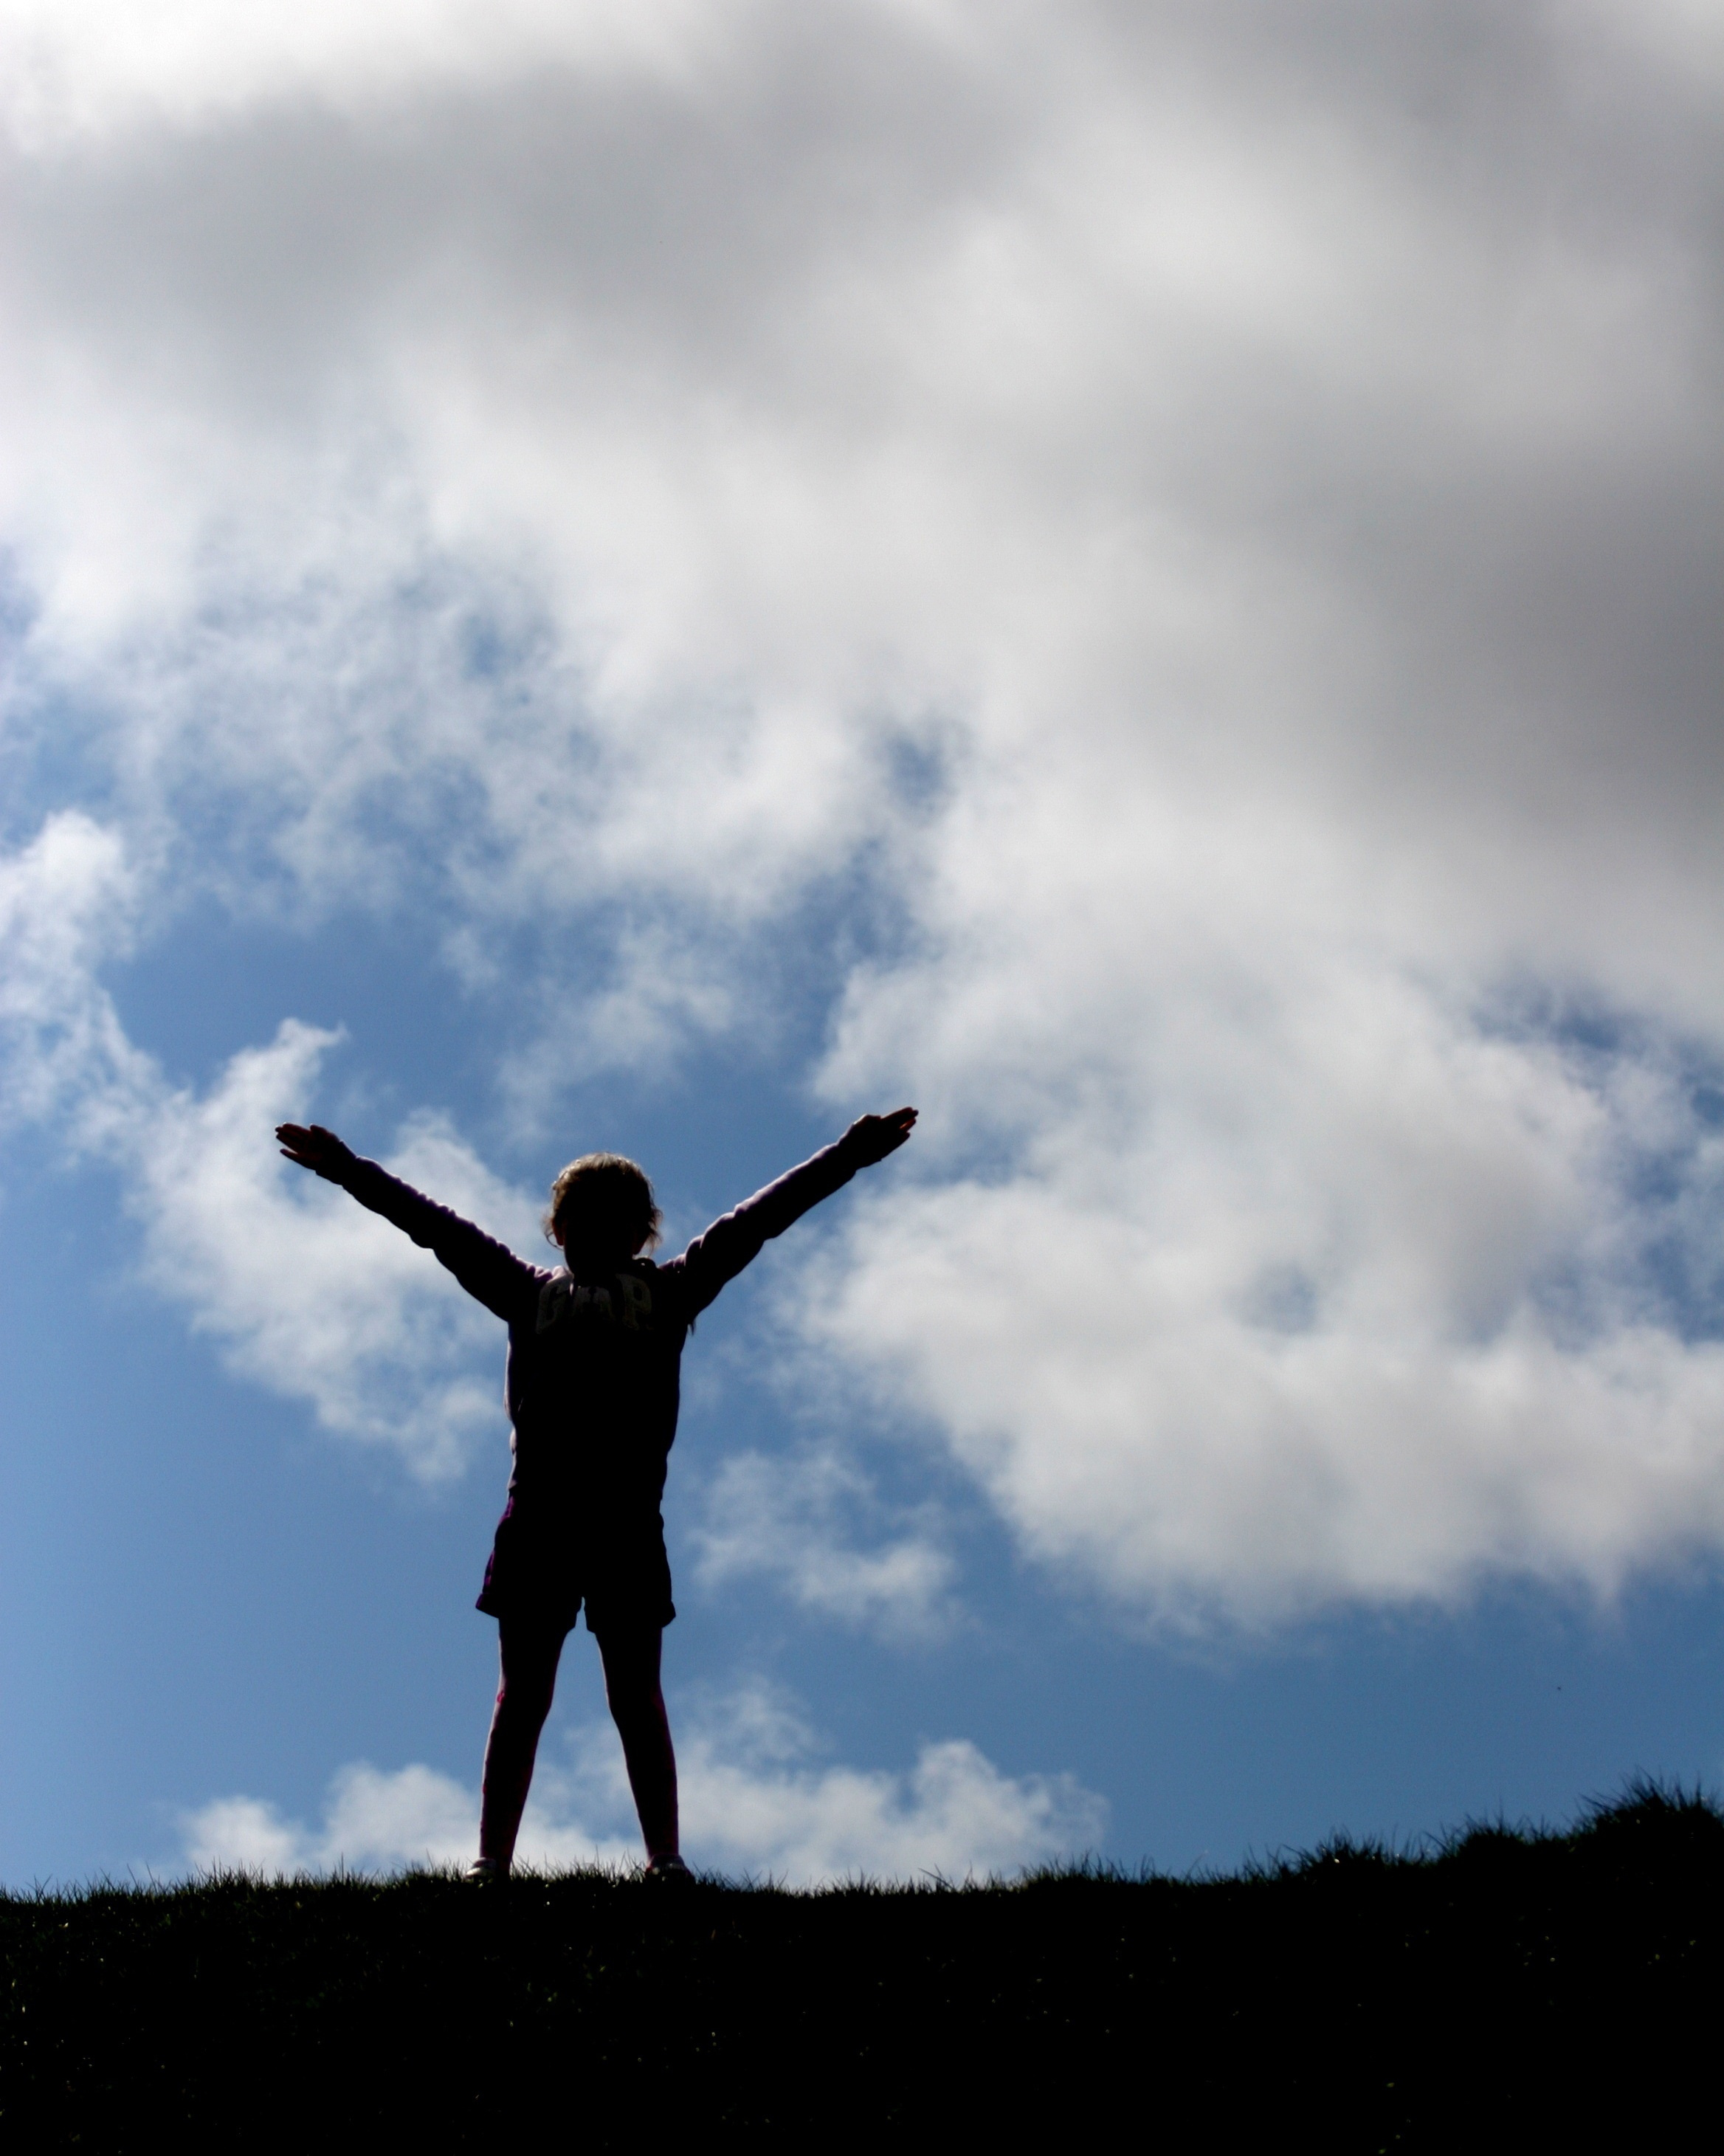
silhouette, cloud, people, sky, girl, sunlight, wind, summer, statue, symbol, human, blue, freedom, pray, outdoors, happy, atmosphere of earth